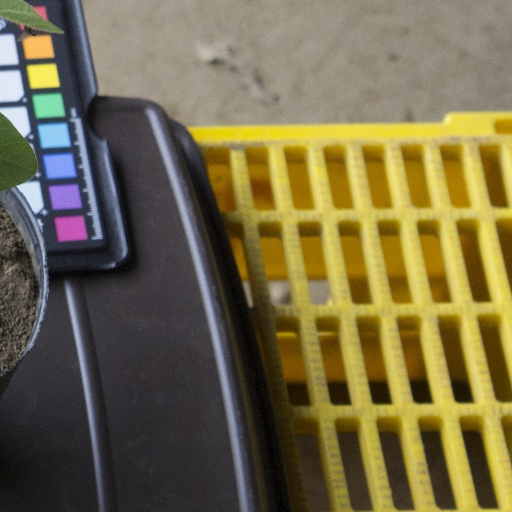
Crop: soybean